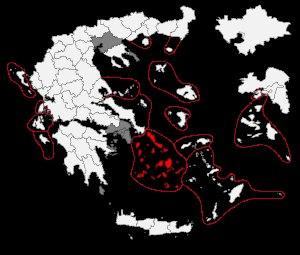
La circonscription des Cyclades est une circonscription législative de la Grèce. Elle correspond au territoire du nome des Cyclades. Elle compte 130 052 électeurs inscrits en janvier 2015.